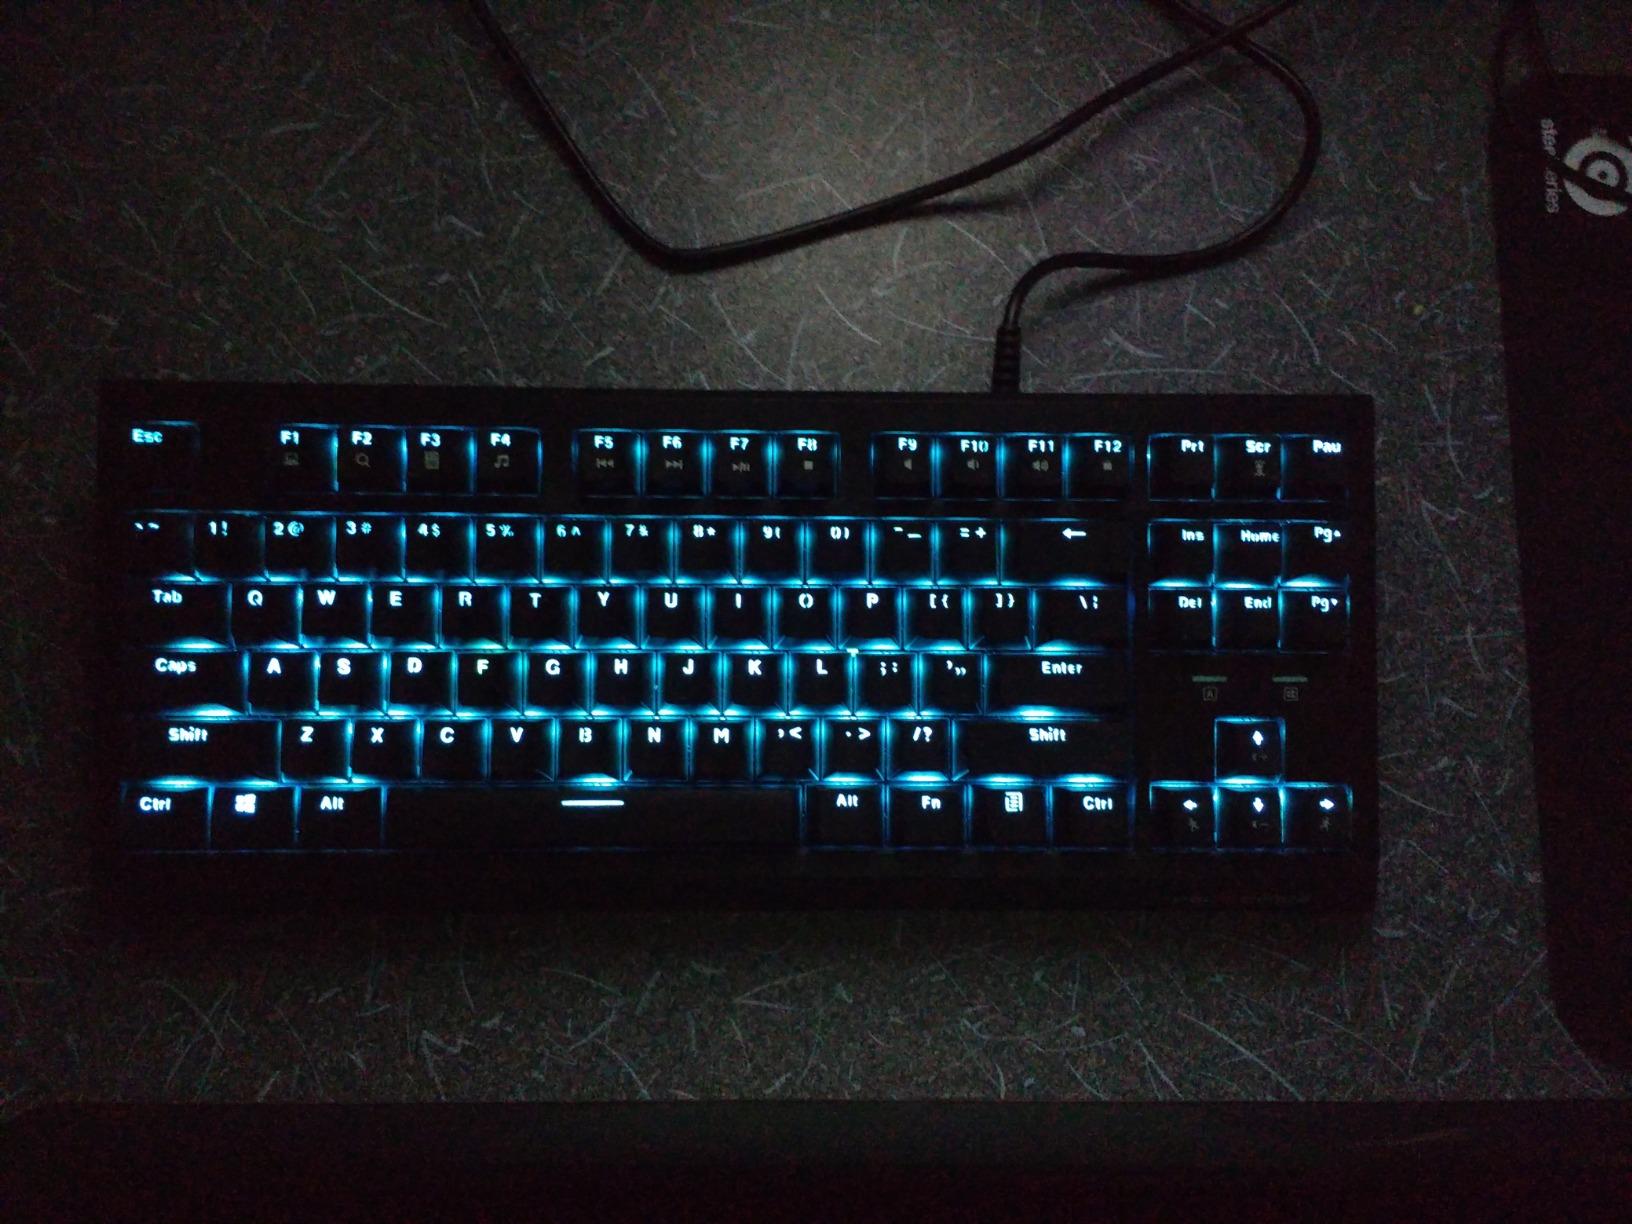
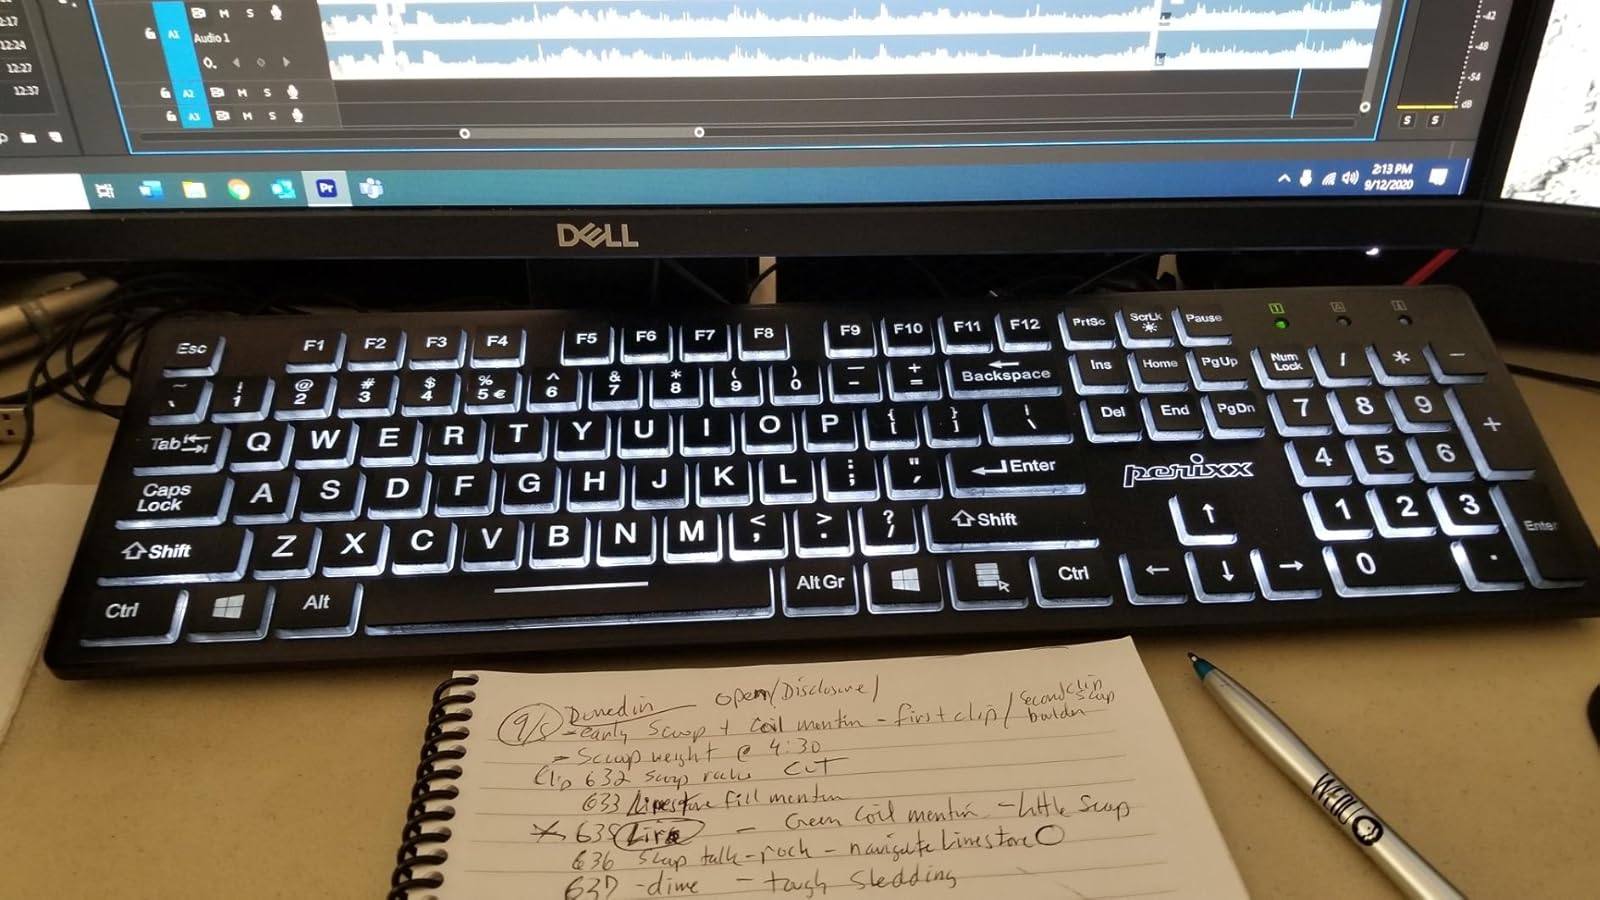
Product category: keyboard
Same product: no